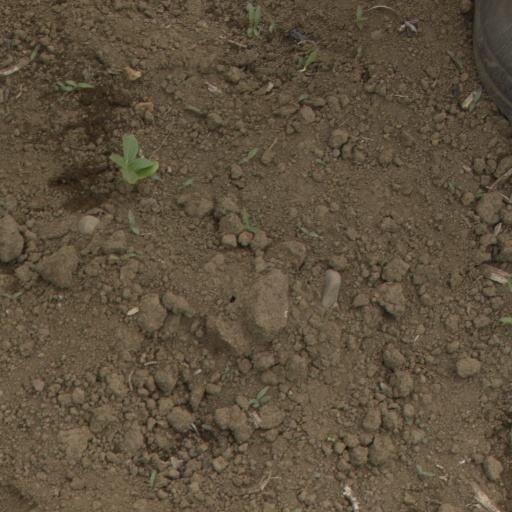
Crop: Jerusalem artichoke